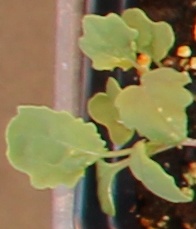
Label: Canola